Fastelavn

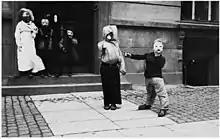
Costumed children walking door to door. Denmark 1930s.

As in Carnival traditions elsewhere, dressing up in costumes forms an important part of Fastelavn in all the Nordic Lutheran countries where this festivity is celebrated. In some places this involves smaller processions, but in contrast to former times, dressing up in costumes are now mainly a children's activity only.